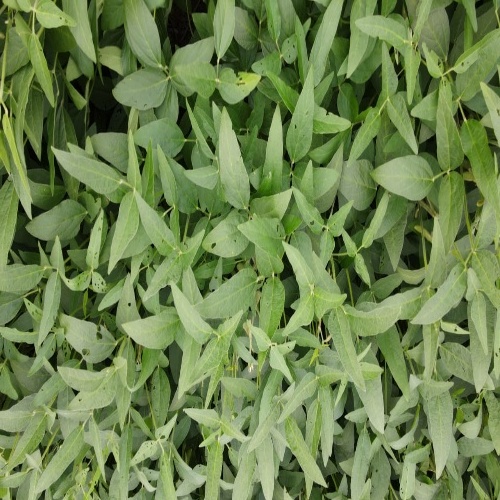
Label: Diabrotica_speciosa